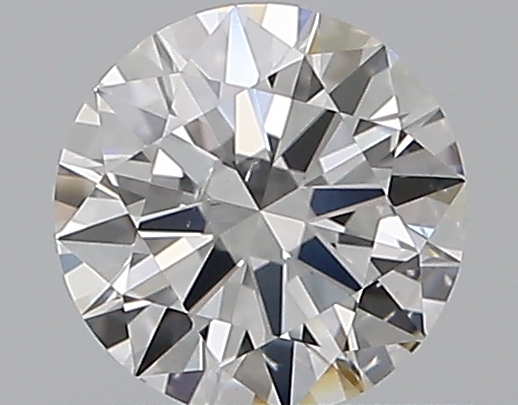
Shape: round
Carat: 0.5
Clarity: SI1
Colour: D
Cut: EX
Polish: EX
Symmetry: EX
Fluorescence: F
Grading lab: GIA
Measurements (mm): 5.14 x 5.17 x 3.08